Kickboxing

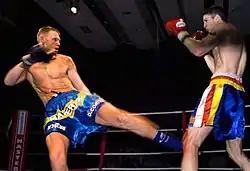
A Muay Thai match

Muay Thai, or Thai boxing, rules usually sees bouts contested over 5, 3 minute rounds and male fighters bare-chested wearing shorts and protective gear including: mouth-guard, hand-wraps, shin-wraps, boxing gloves, groin-guard and sometimes "prajioud" arm bands. 4oz MMA-style, open-finger gloves are sometimes used. The female Thaiboxers will wear a sports bra and chest protection in addition to the male clothing/protective gear. Muay Thai is unique in that it is the only style of kickboxing that allows elbows, knees, clinch fighting, throws, sweeps and low kicks. Groin strikes were allowed until the 1980s in international Muay Thai and are still partially allowed in Thailand itself (though the boxers wear cups to lessen the impact). Kicking to mid-body and head are scored highly generating a large number of points on judges' scorecards. Moreover, kicking is still judged highly even if the kick was blocked. In contrast, punching is worth fewer points.